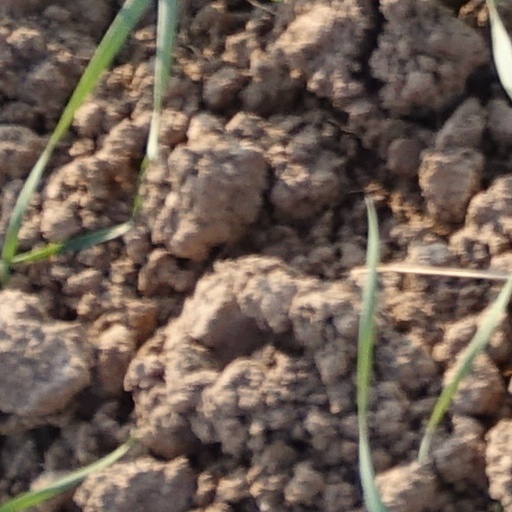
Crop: wheat